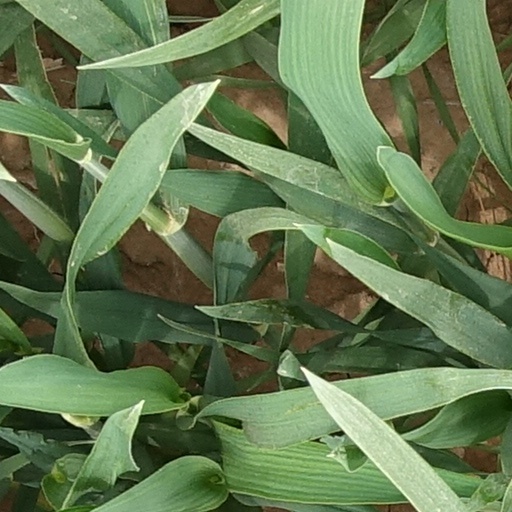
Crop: wheat